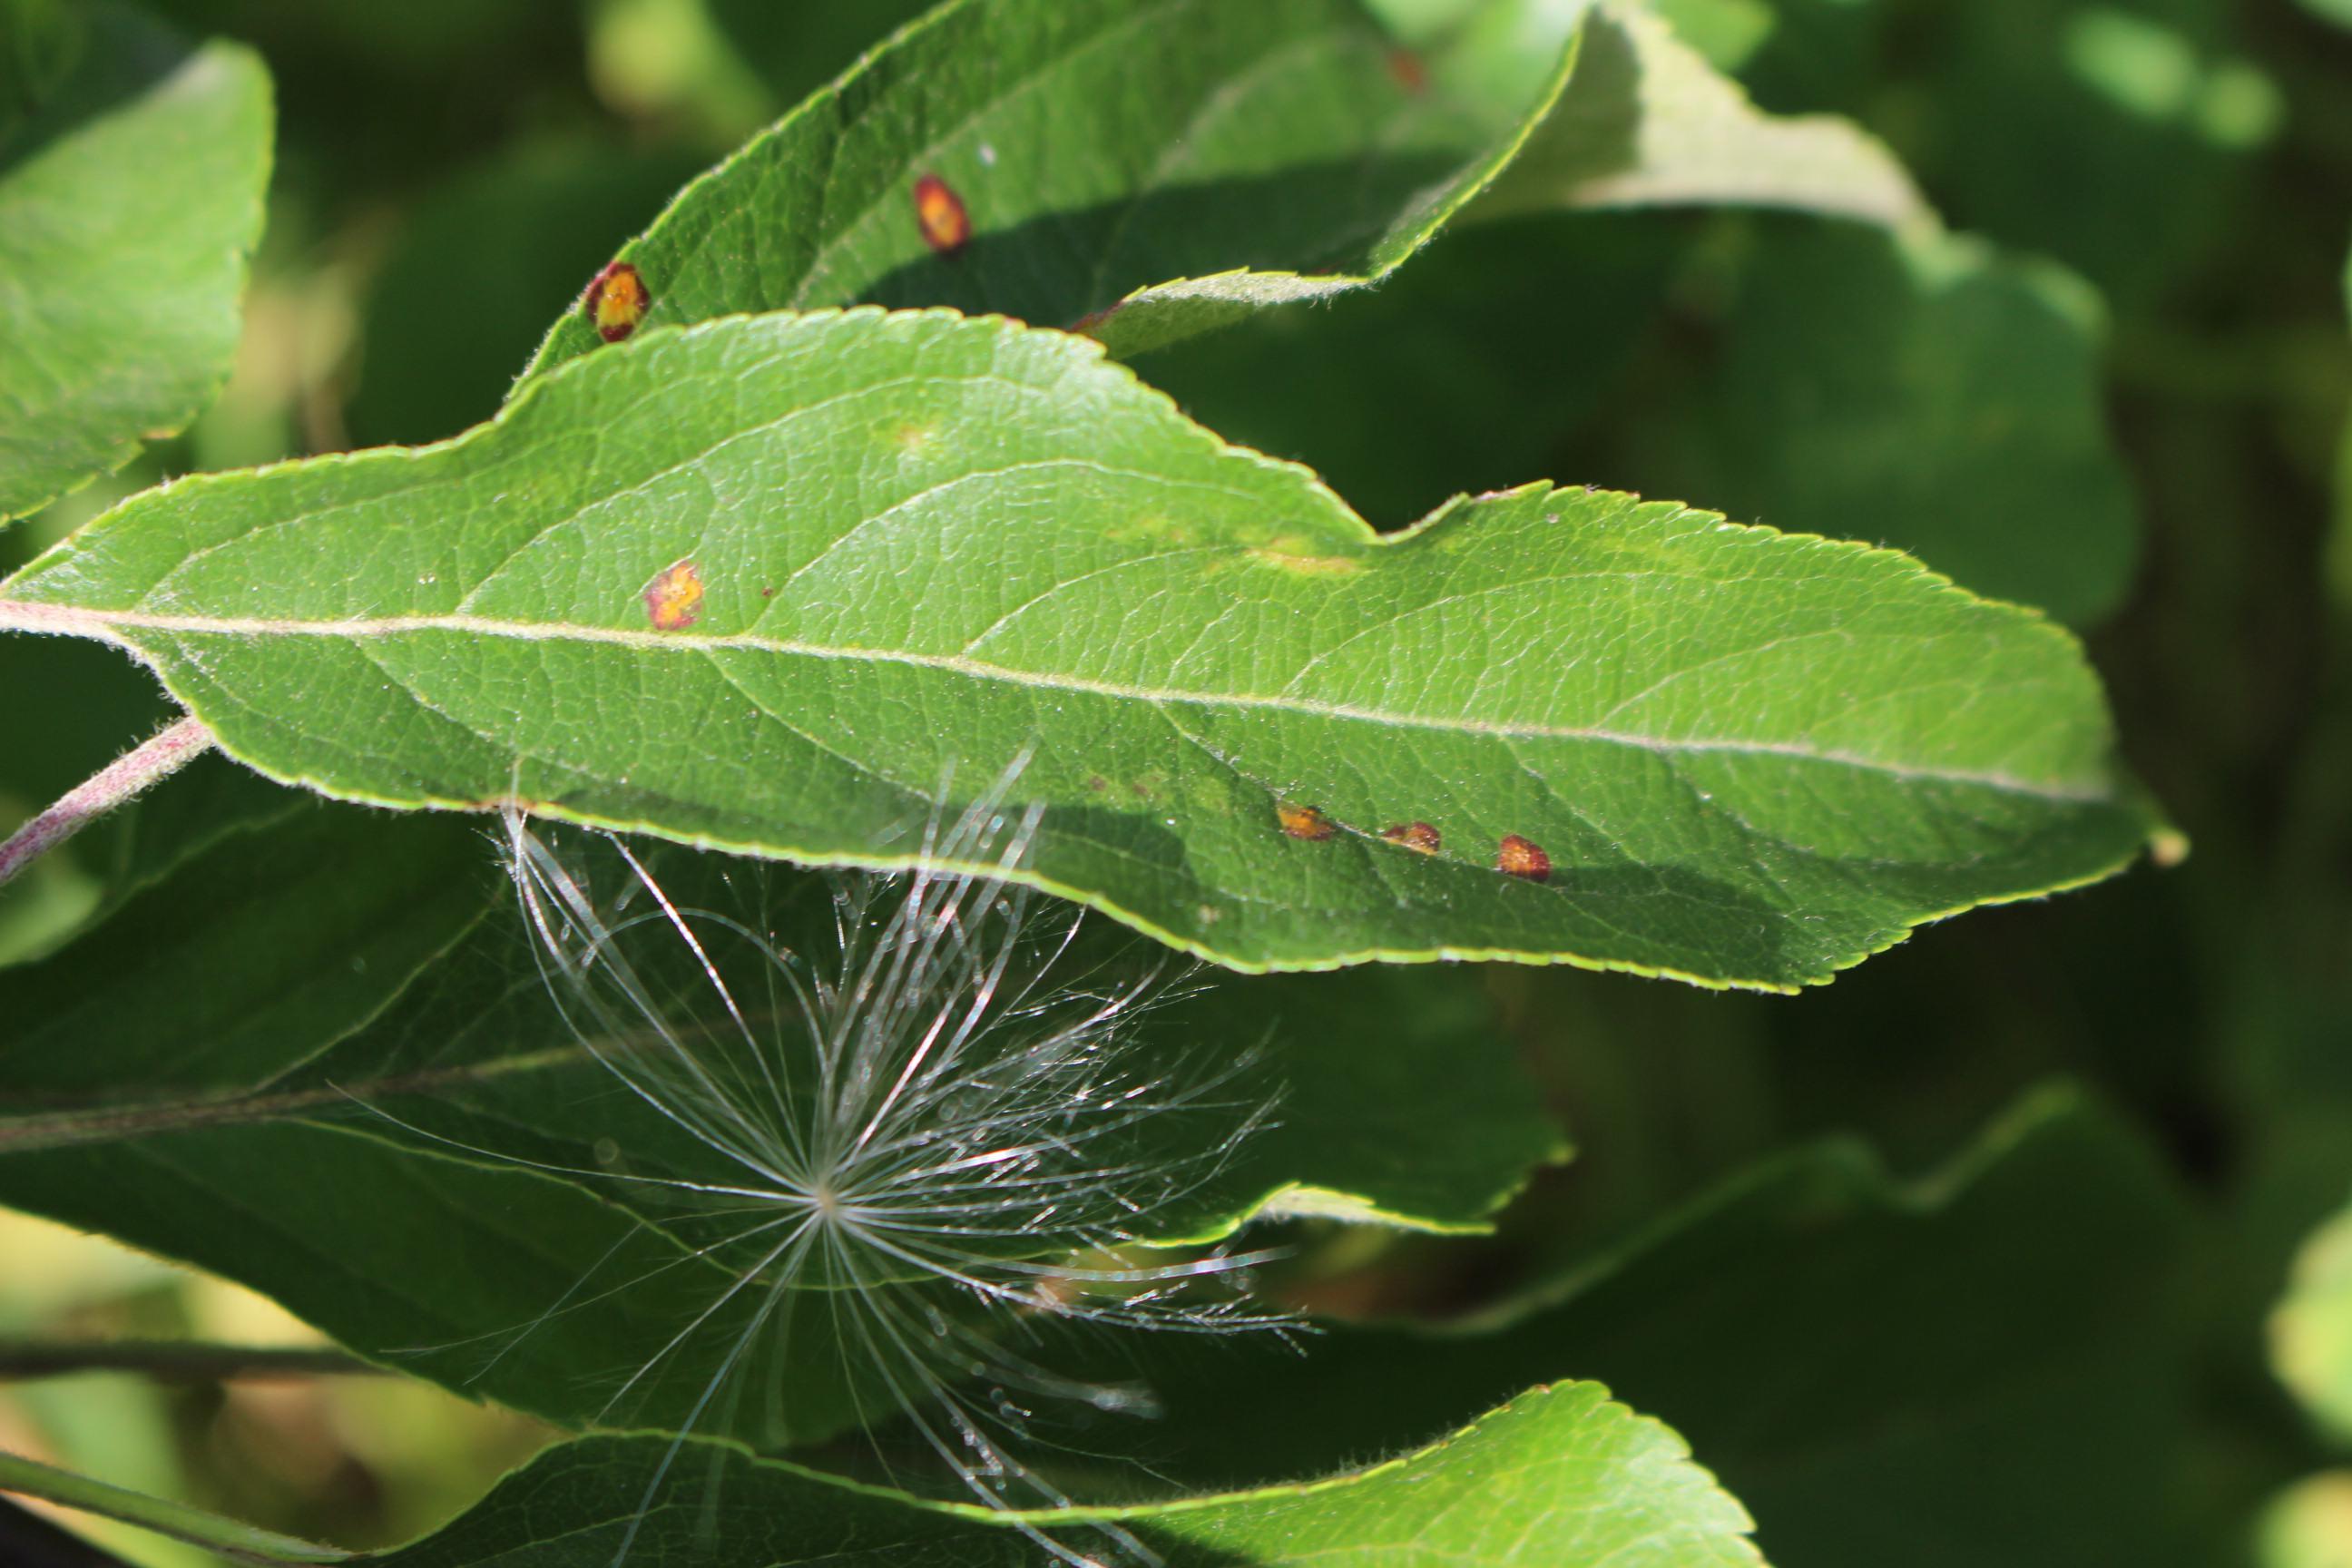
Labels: rust